Pasadena City Hall

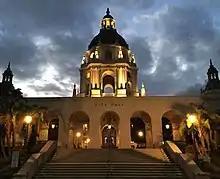

Following construction, staff moved back starting in April 2007 and City Hall was fully operational again by July. At the time, the "Los Angeles Times" noted: "In a city where historic preservation is much like a civic obsession, City Hall has long been among the crown jewels of Pasadena, along with the Colorado Street Bridge, the Rose Bowl and the Gamble House. Although the renovation has been among the costliest public works projects in Pasadena, totaling $117 million, city officials decided that they couldn't risk losing the landmark in another quake."